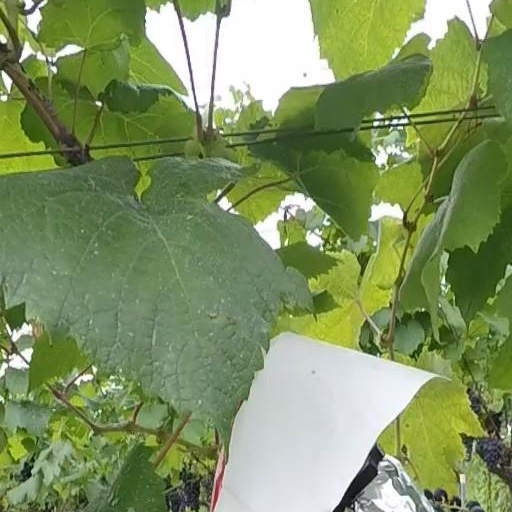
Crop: grape